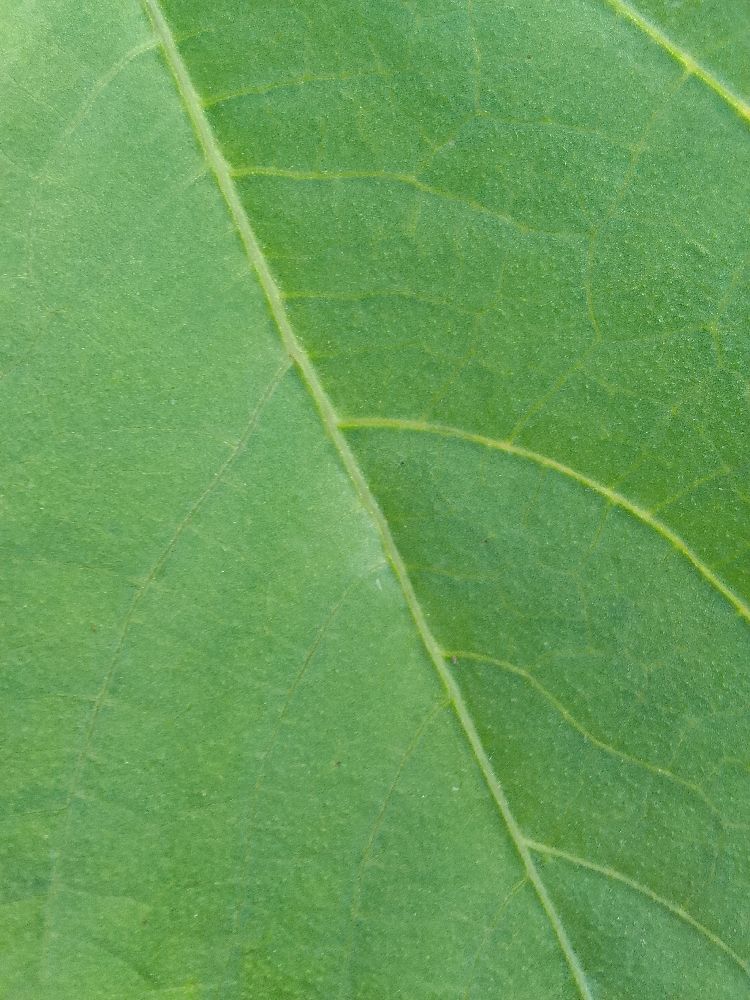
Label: healthy